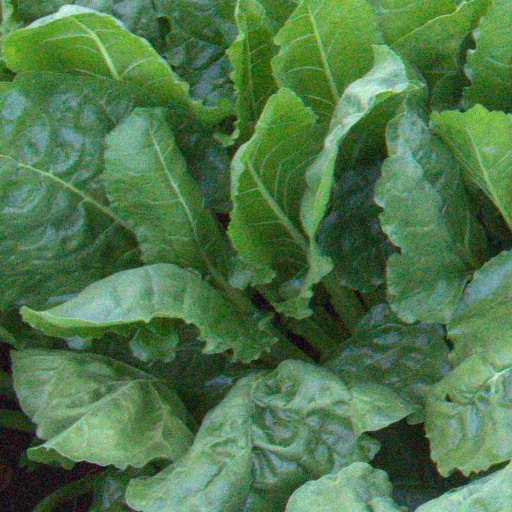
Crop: sugar beet